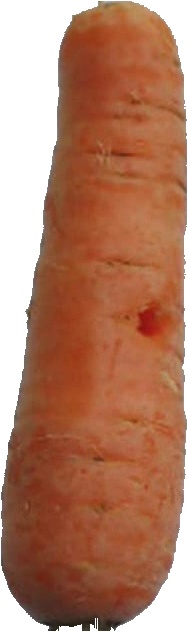
Label: carrot_1